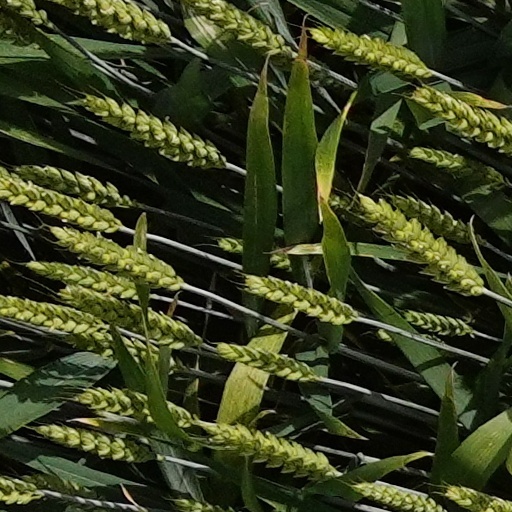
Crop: wheat